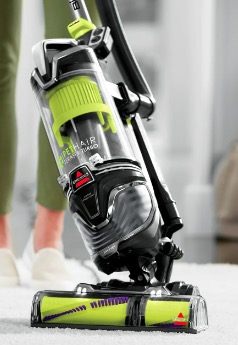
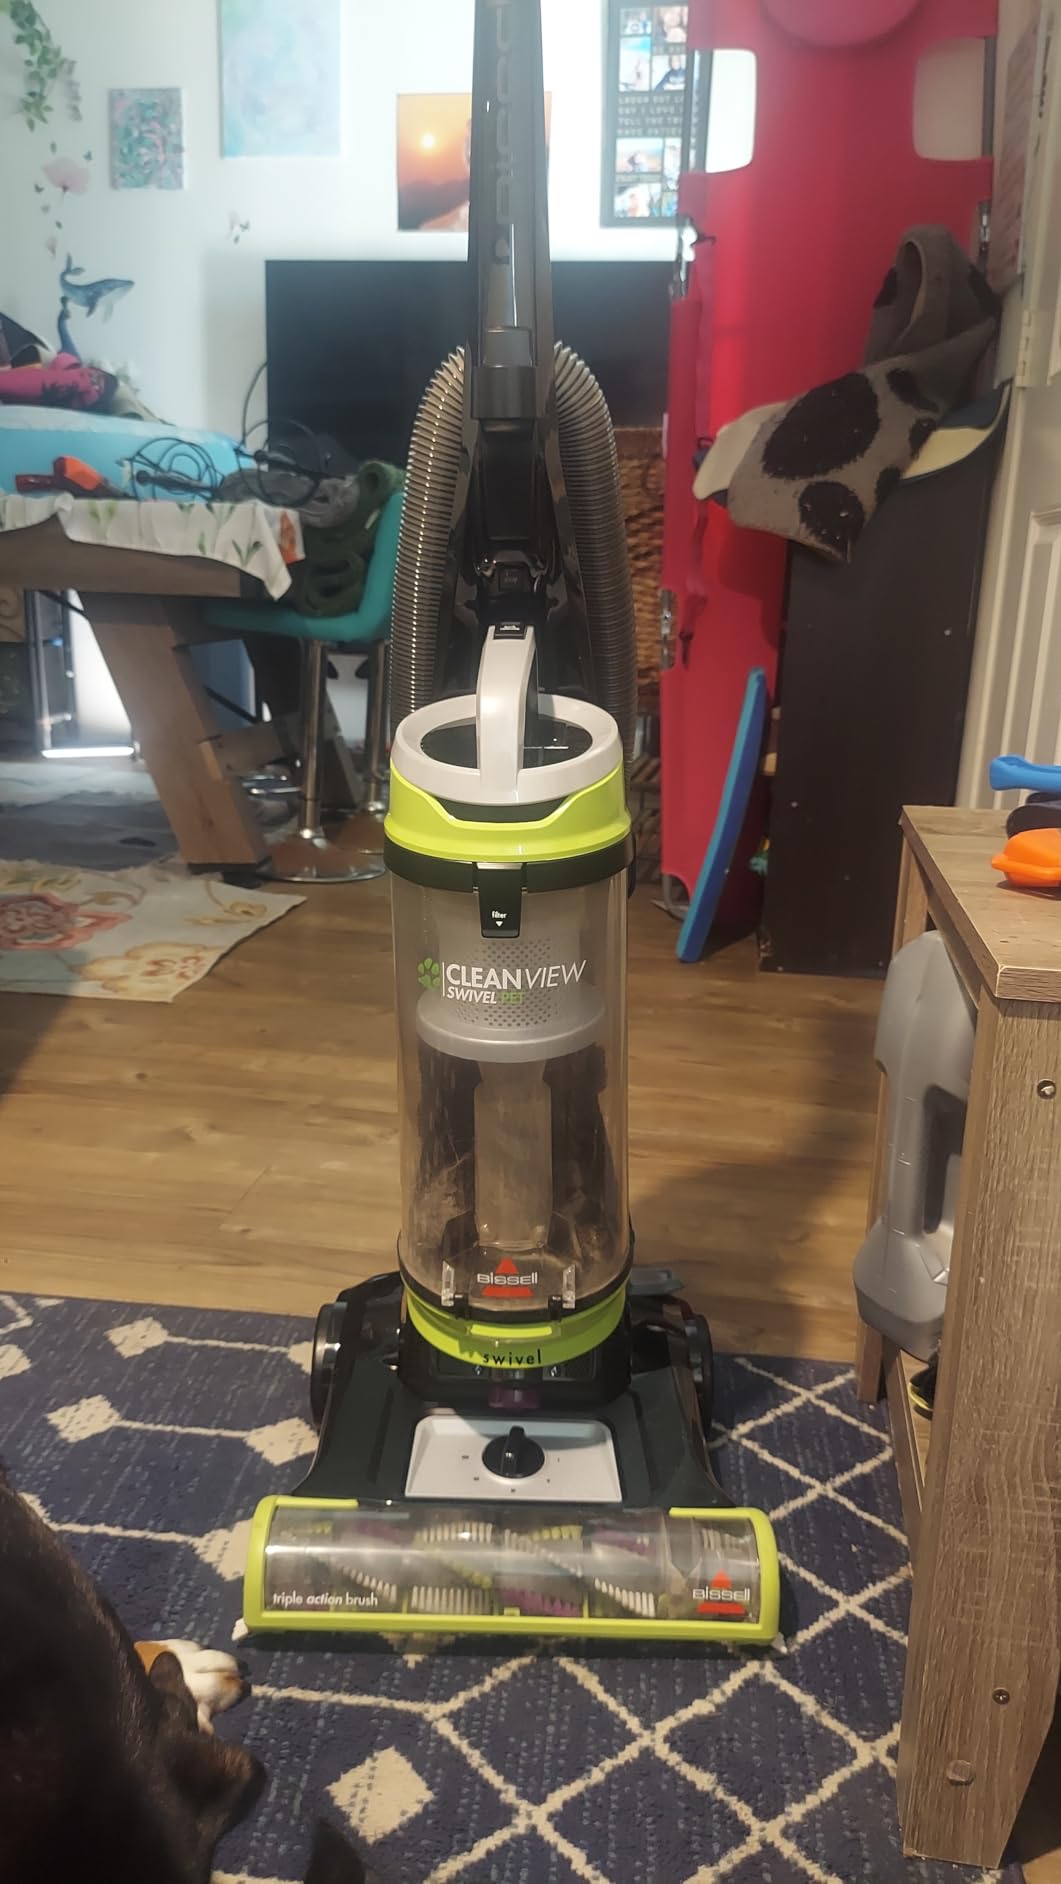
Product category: items_vacuum
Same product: no